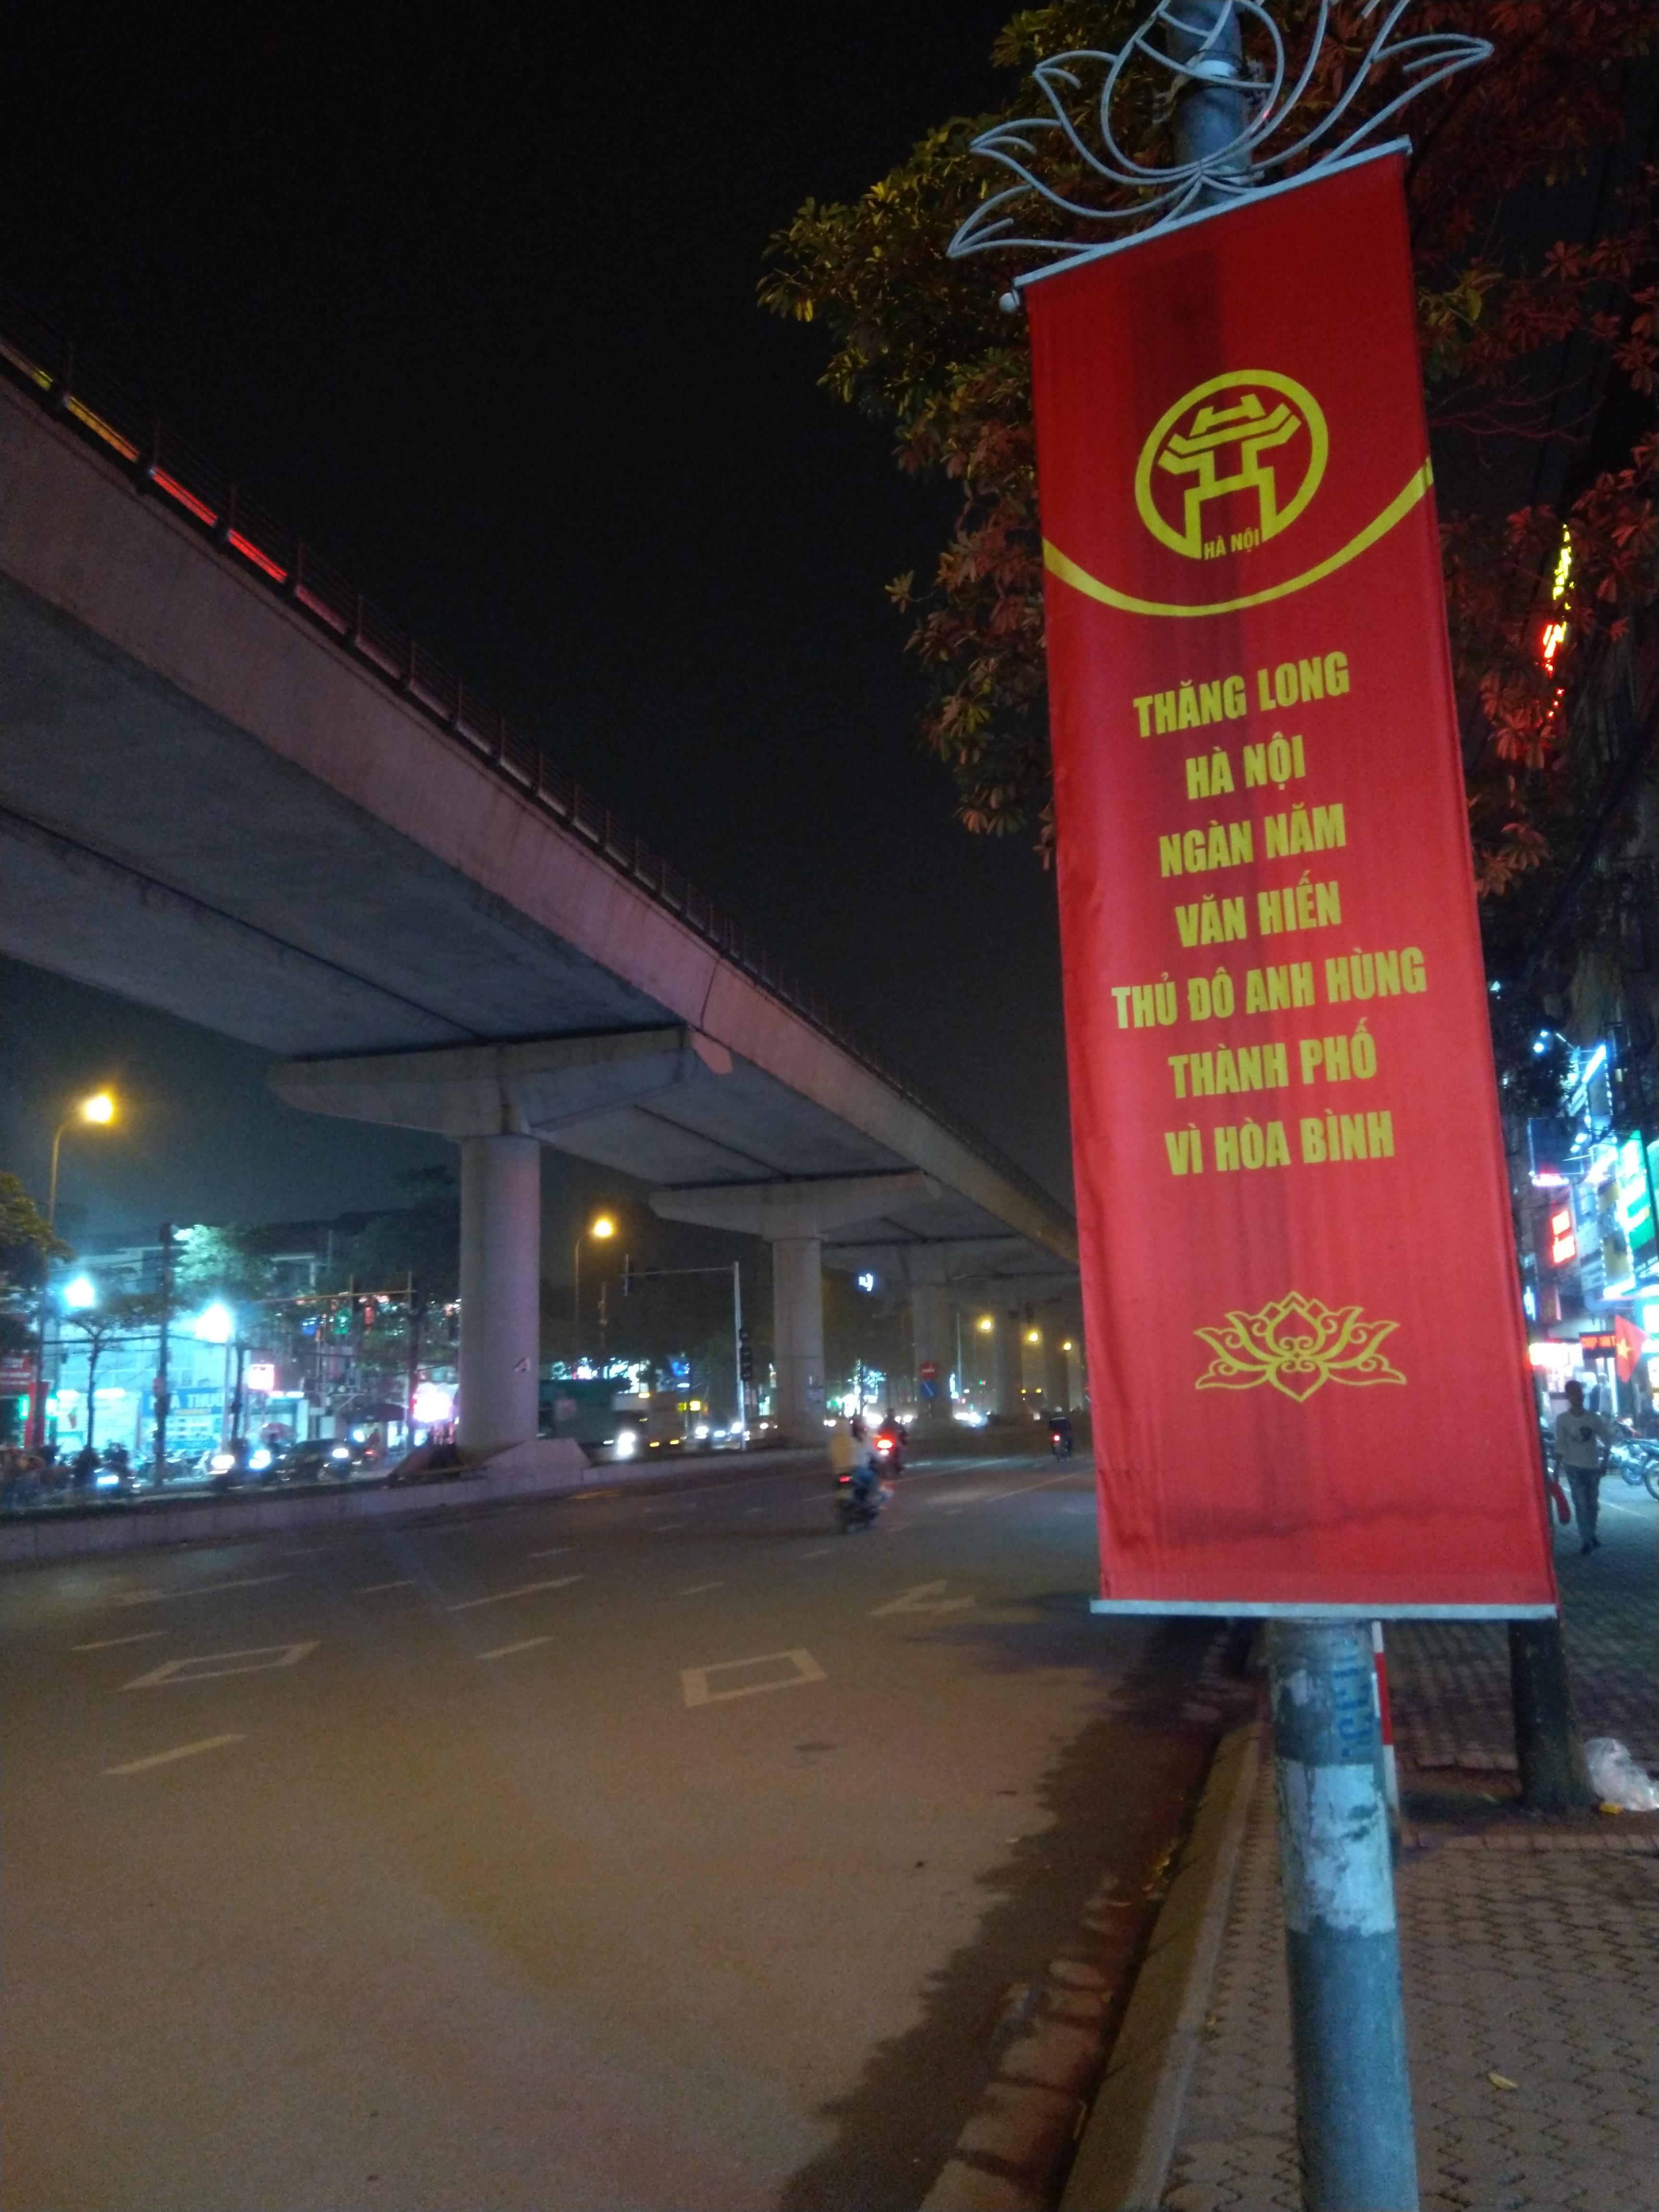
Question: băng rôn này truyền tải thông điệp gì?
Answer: băng rôn này truyền tải thông điệp thăng long hà nội ngàn năm văn hiến thủ đô anh hùng thành phố vì hòa bình